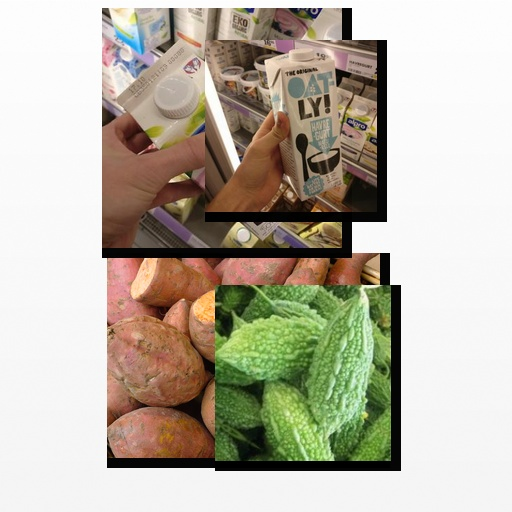
Food items: sweet_potato, oat_yogurt, soyghurt, bitter_gourd